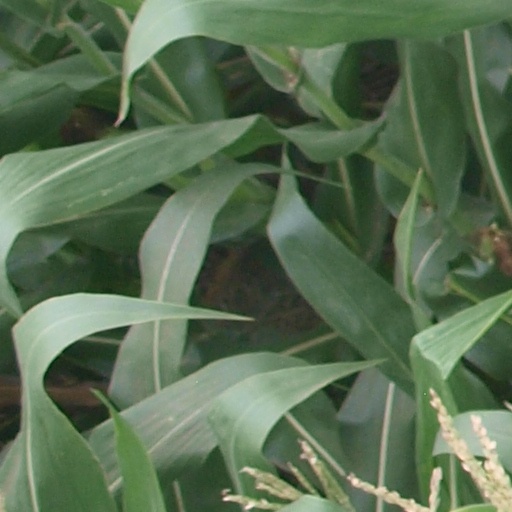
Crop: maize; corn